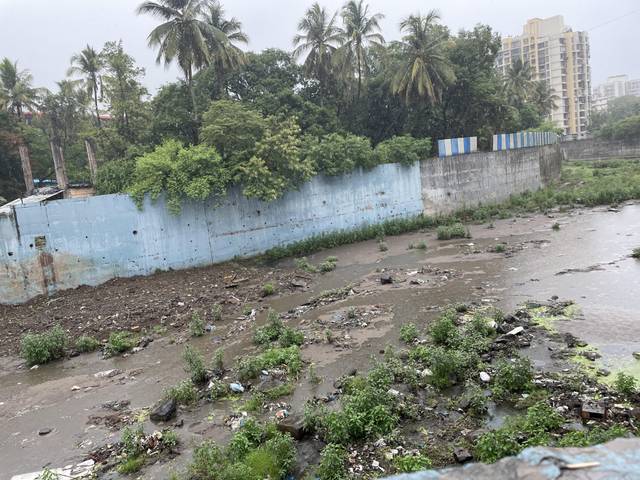
Region: India
Coordinates: 19.236, 72.862